Louisiana Creole people

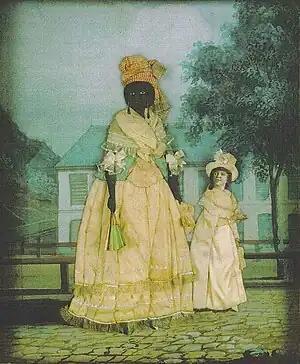
A New Orleans Creole lady accompanied by her daughter

Under the French and Spanish rulers, Louisiana developed a three-tiered society, similar to that of Saint-Domingue (Haiti), Cuba, Brazil, Saint Lucia, Martinique, Guadeloupe and other Latin colonies. This three-tiered society of multi-racial Creoles of European, African and Native American descent included an elite group of large landowners ("grands habitants"); a prosperous, educated urban group ("bourgeoisie"); and the far larger class of indentured servants (engagés), African slaves and Creole peasants ("petits habitants").